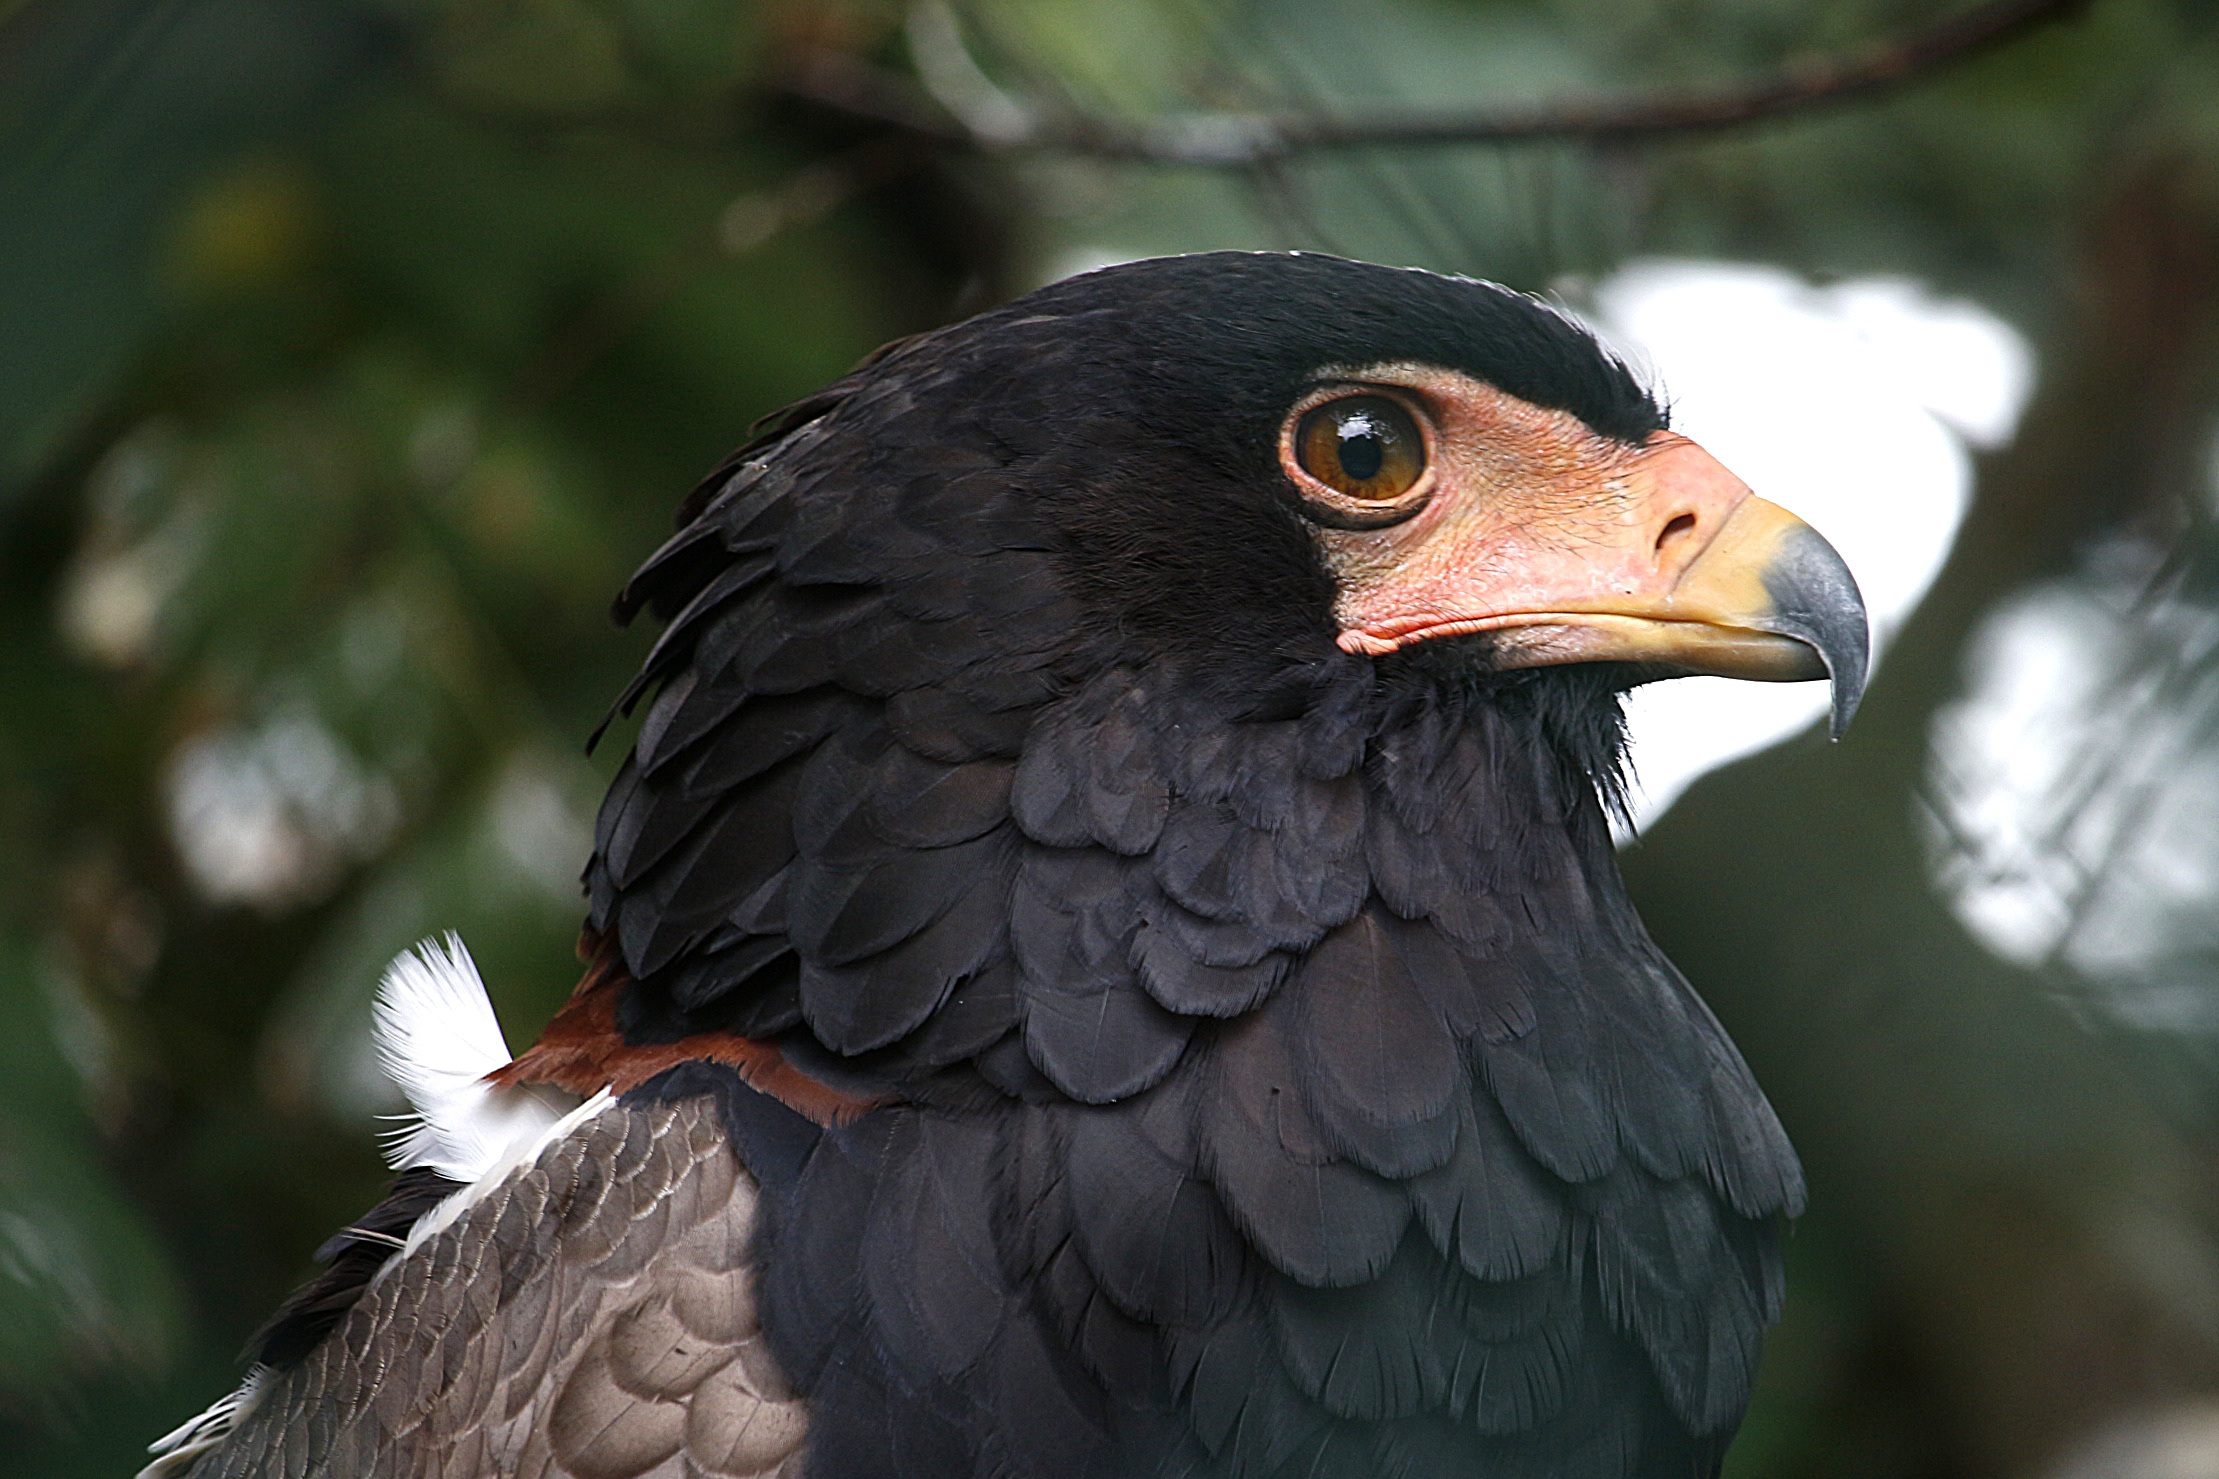
nature, forest, bird, wing, air, view, animal, fly, wildlife, beak, eagle, feather, fauna, raptor, bird of prey, close up, eye, head, vertebrate, creature, bill, vulture, sharpness, adler, heraldic animal